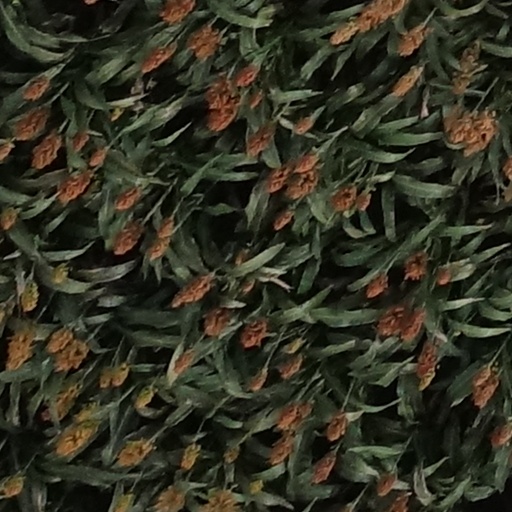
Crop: sorghum